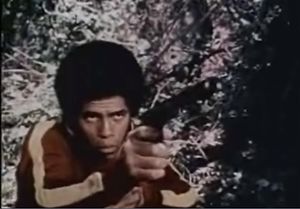
Blaxploitation
Skuespilleren Jim Kelly som Black Samurai
Blaxploitation er en filmgenre der kom frem i USA omkring 1971. Som en undergenre til exploitation-film henvendte filmene sig specifikt til et sort publikum. Ordet er et portmanteau af ordene "black" og "exploitation", og blev første gang brugt i begyndelsen af 1970'erne af filmskaberen Junius Griffin, der var formand for National Association for the Advancement of Colored People i Los Angeles. Blaxploitation-film var de første til at bruge soundtracks med funk- og soulmusik, samt overvejende sorte skuespillere på rollelisten. Magasinet Variety hævdede at Sweet Sweetback's Baadasssss Song fra 1971 var den første film i Blaxploitation-genren, mens andre har argumenteret for at Hollywood-filmen Shaft fra samme år, har flere karakteristiske træk fra genren, og det derfor er mere sandsynligt at denne har startet trenden.